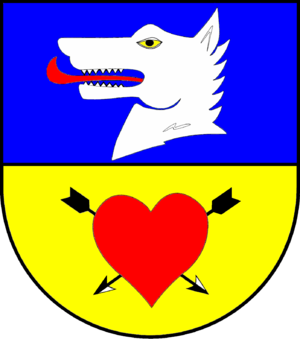
Dollerup est une municipalité allemande située dans le land du Schleswig-Holstein et dans l'arrondissement de Schleswig-Flensbourg. En 2015, sa population est de 999 habitants.